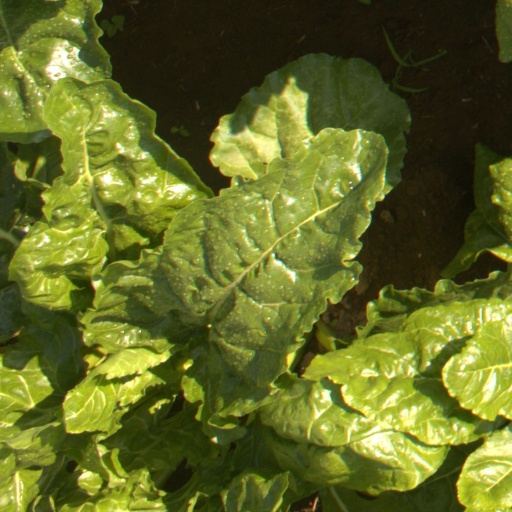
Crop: sugar beet